Ludwig Wittgenstein

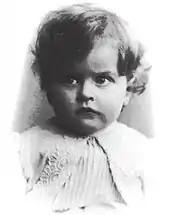
Ludwig, 1890s

Karl and Poldi had nine children in all—four girls: Hermine, Margaret (Gretl), Helene, and a fourth daughter Dora who died as a baby; and five boys: Johannes (Hans), Kurt, Rudolf (Rudi), Paul—who became a concert pianist despite losing an arm in World War I—and Ludwig, who was the youngest of the family.